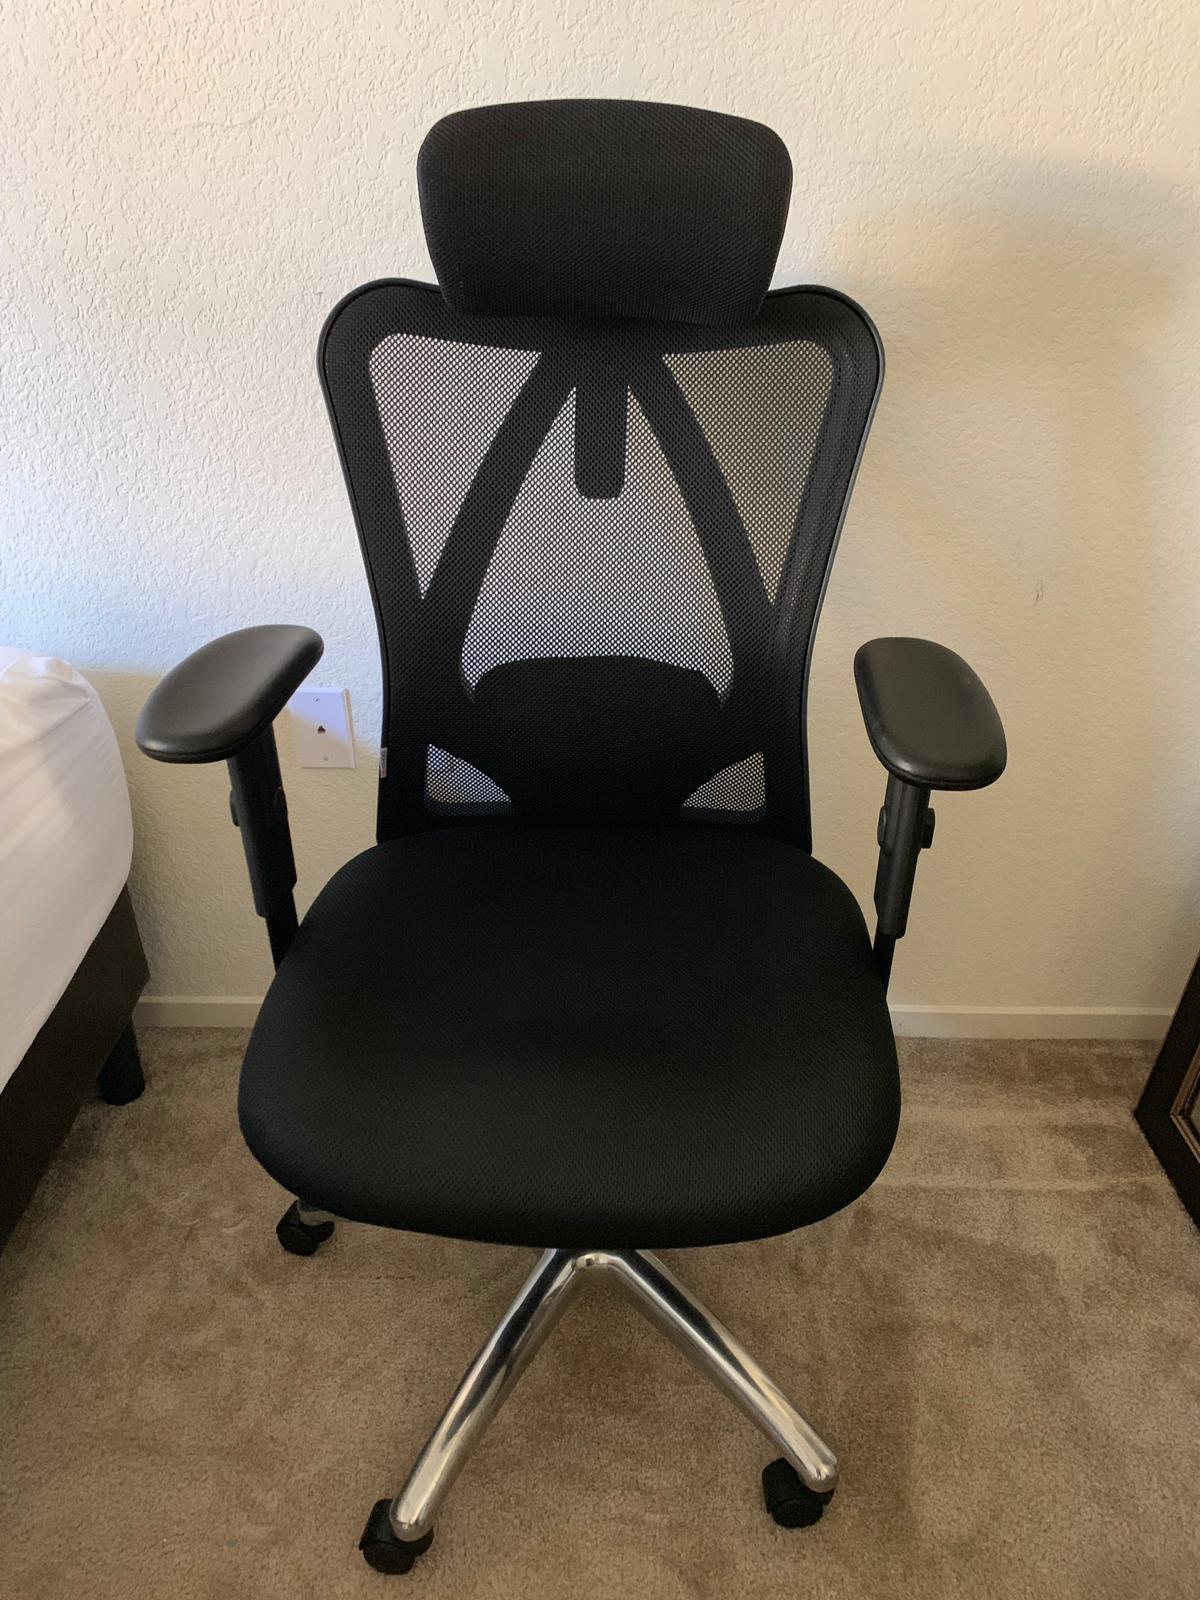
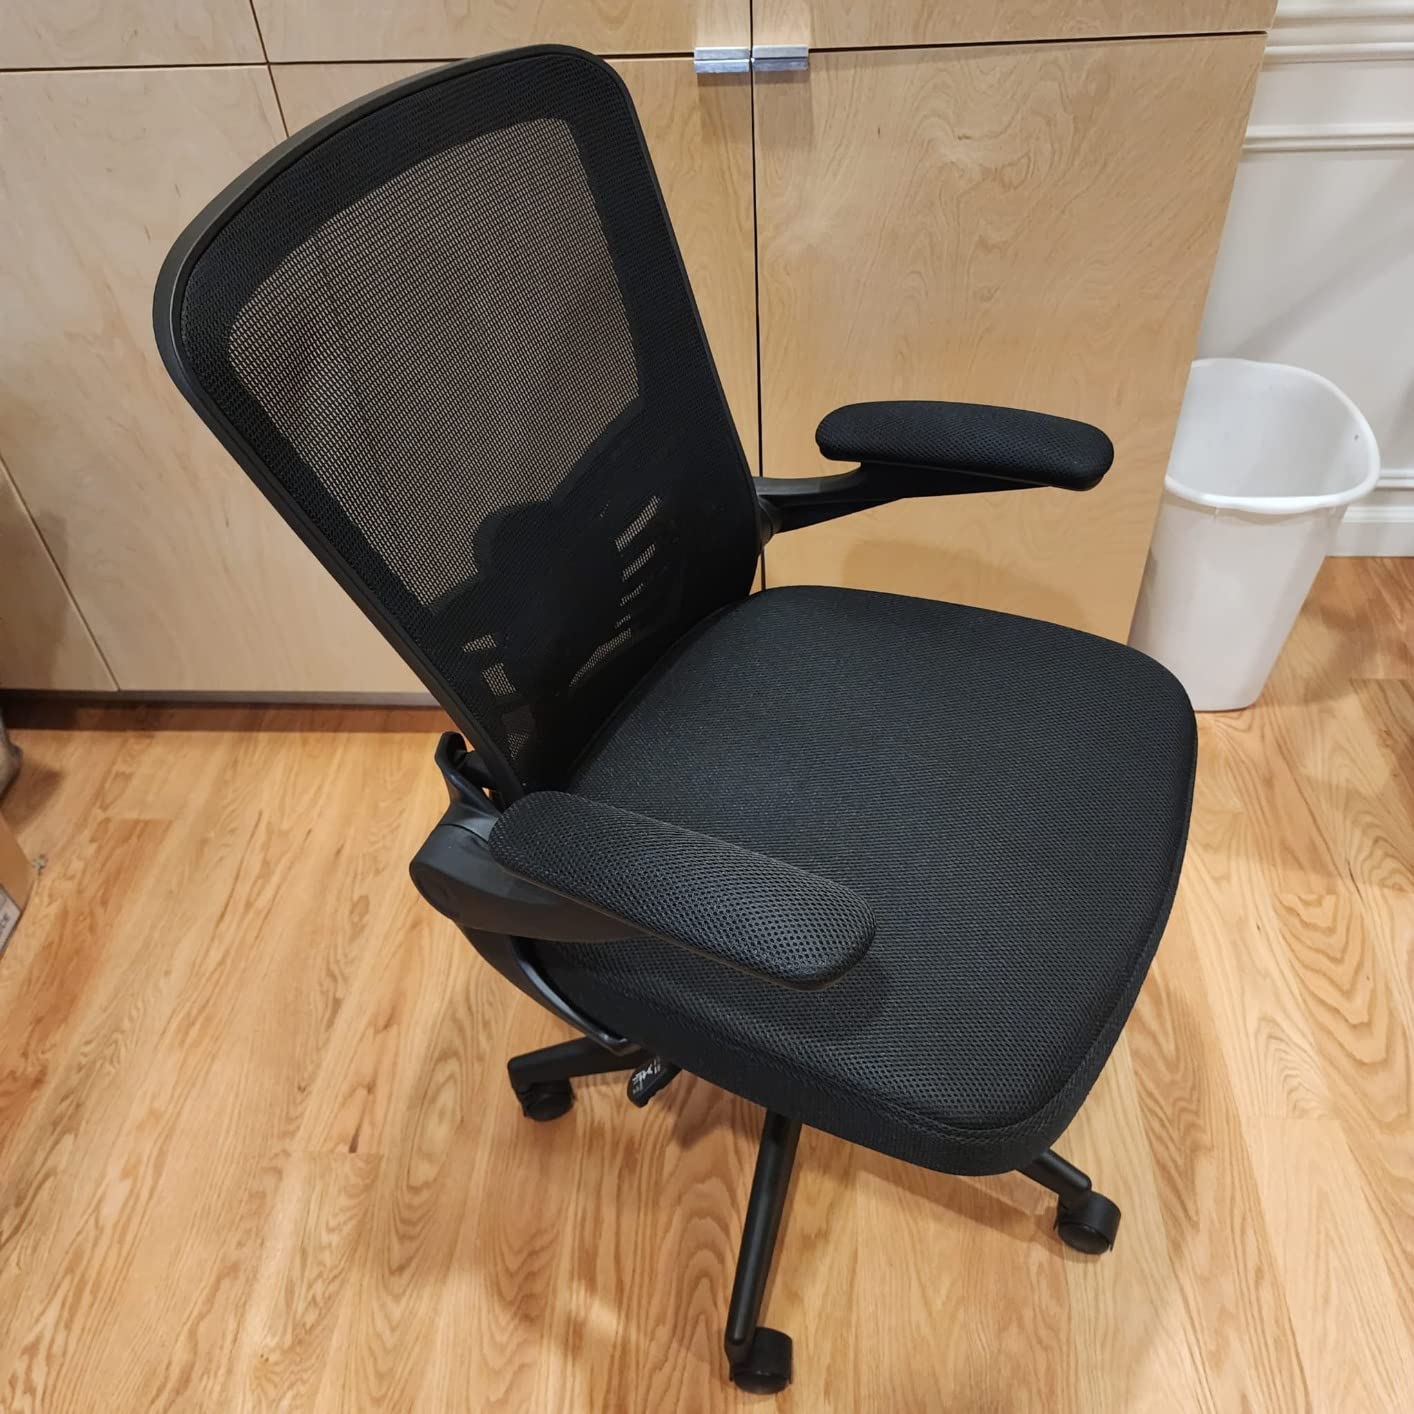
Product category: items_chair
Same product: no